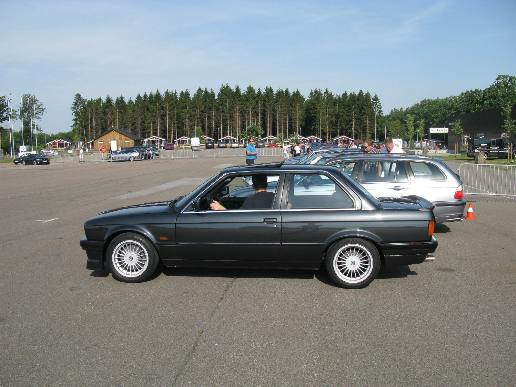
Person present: No